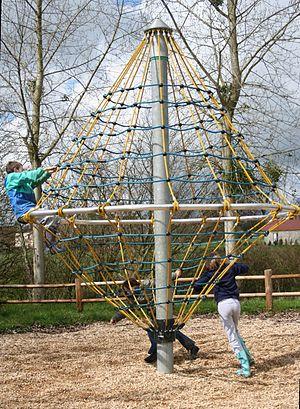
On appelle tornade un agrès de loisirs formé d'un poteau et d'un cercle tubulaire reliés par un treillis de cordes. Fixées sur des embases tournantes, ces cordes forment deux cônes tournants sur lesquels on peut s'accrocher. C'est un agrès de loisirs mis en place en France par plusieurs collectivités dans leurs parcs et jardins publics.